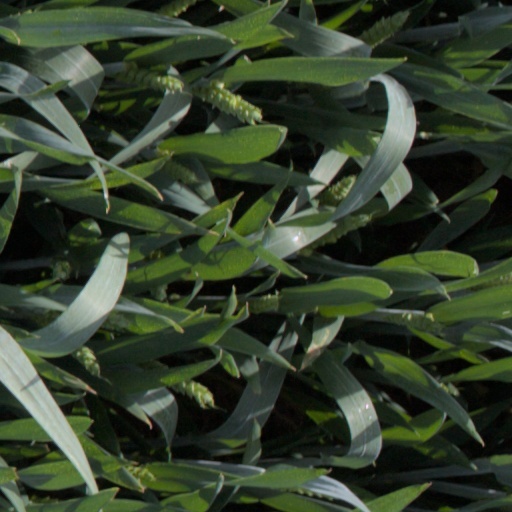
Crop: wheat